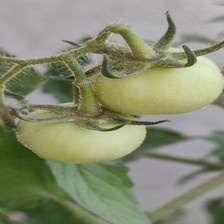
Label: tomato